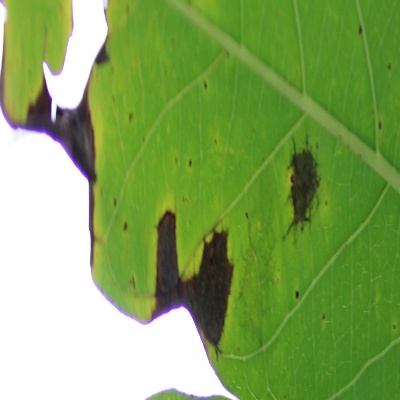
Crop: Cassava
Condition: brown spot